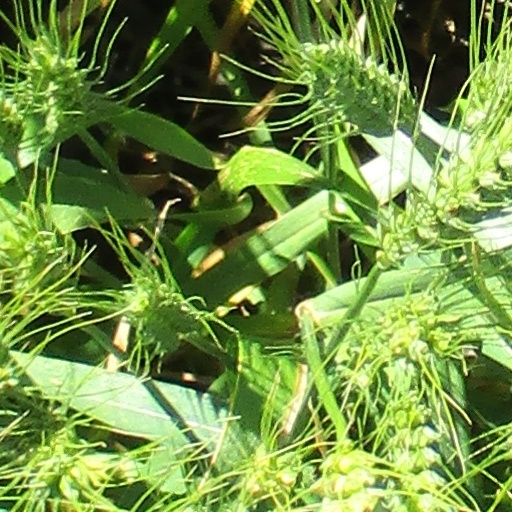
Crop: wheat